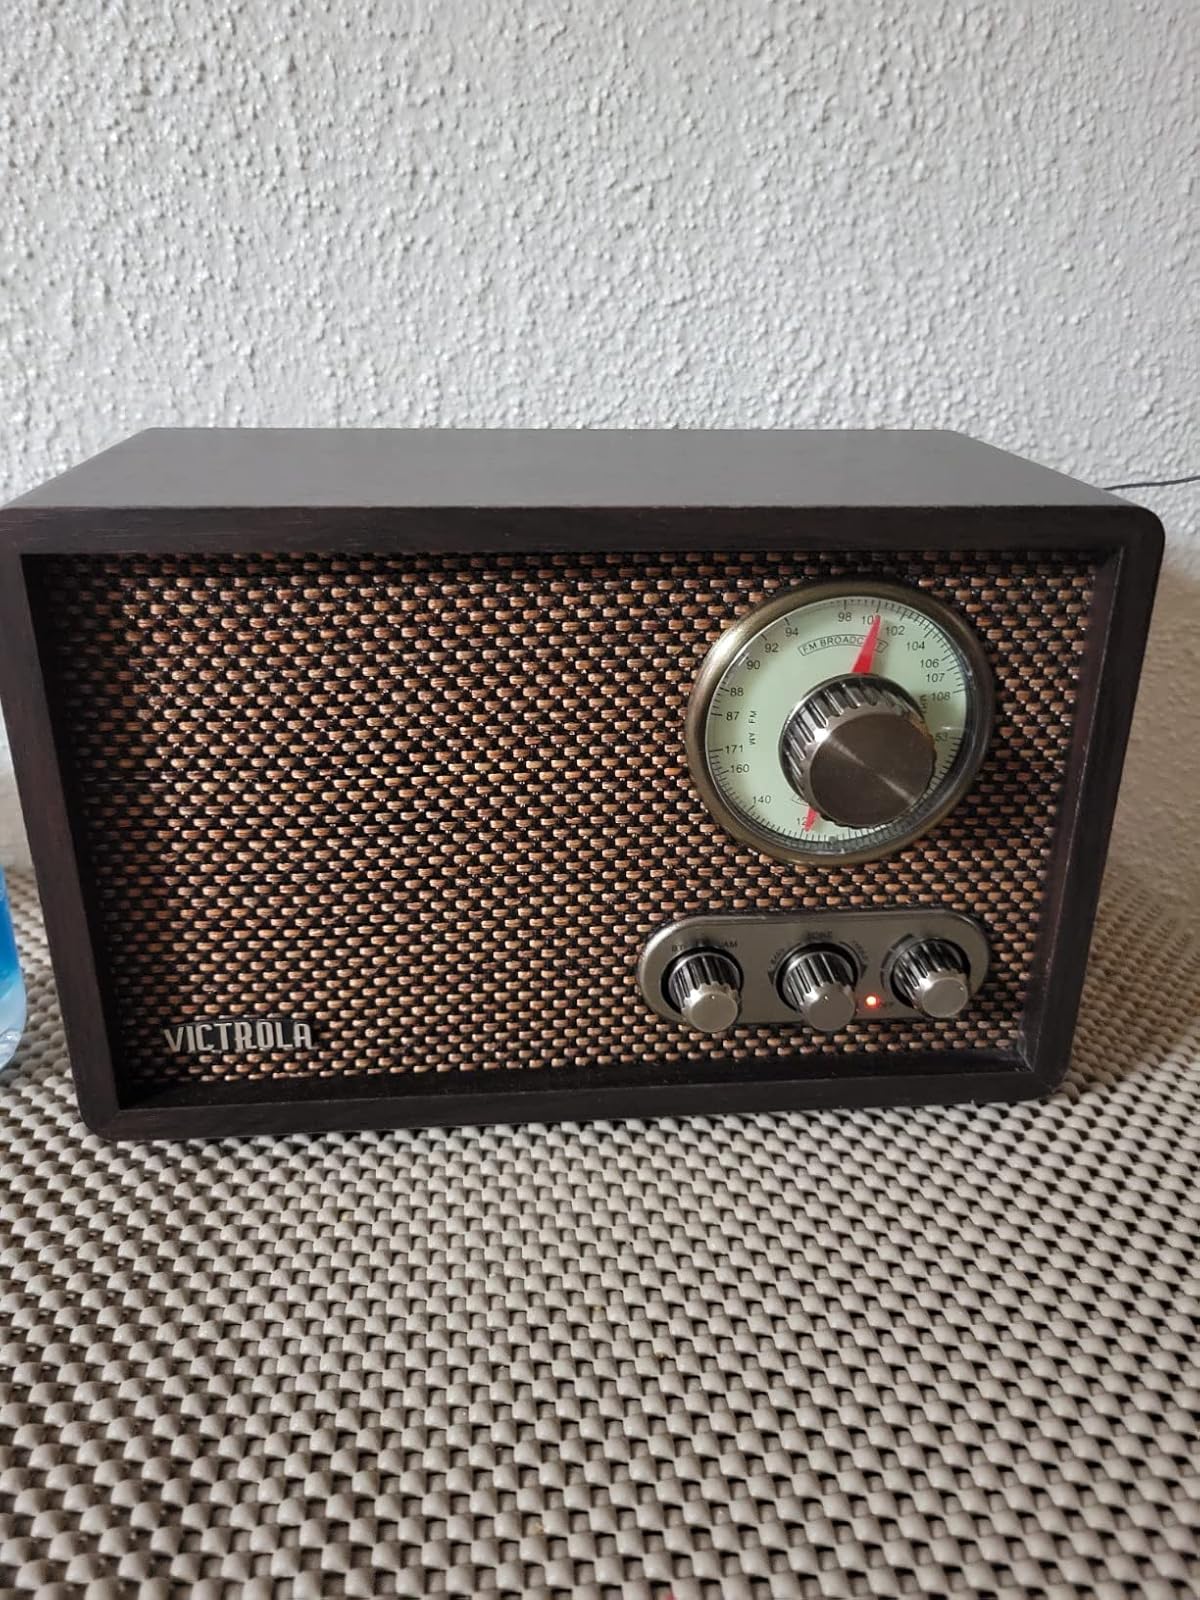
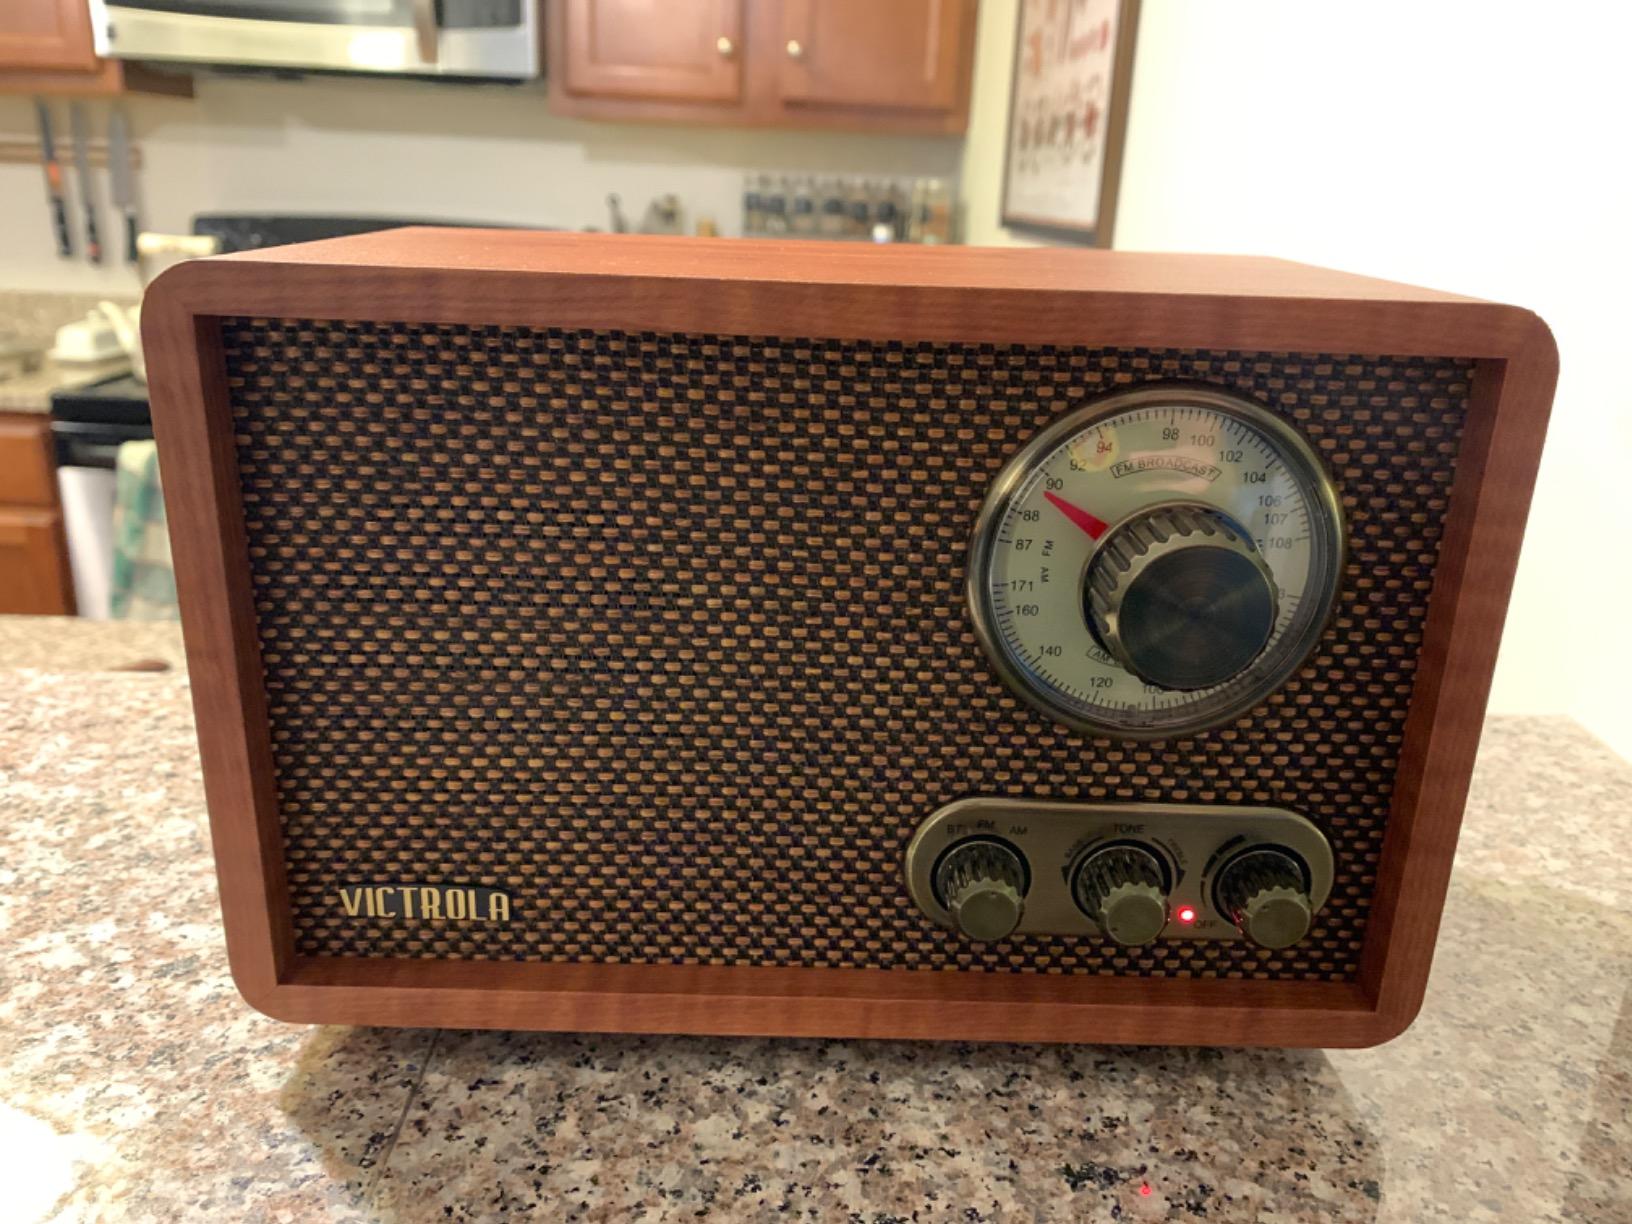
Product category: radio
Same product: yes